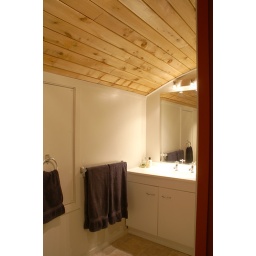
The master bedroom is on the top floor and the ceiling in the ensuite and walk in wardrobe feature tongue and groove wood panelling.